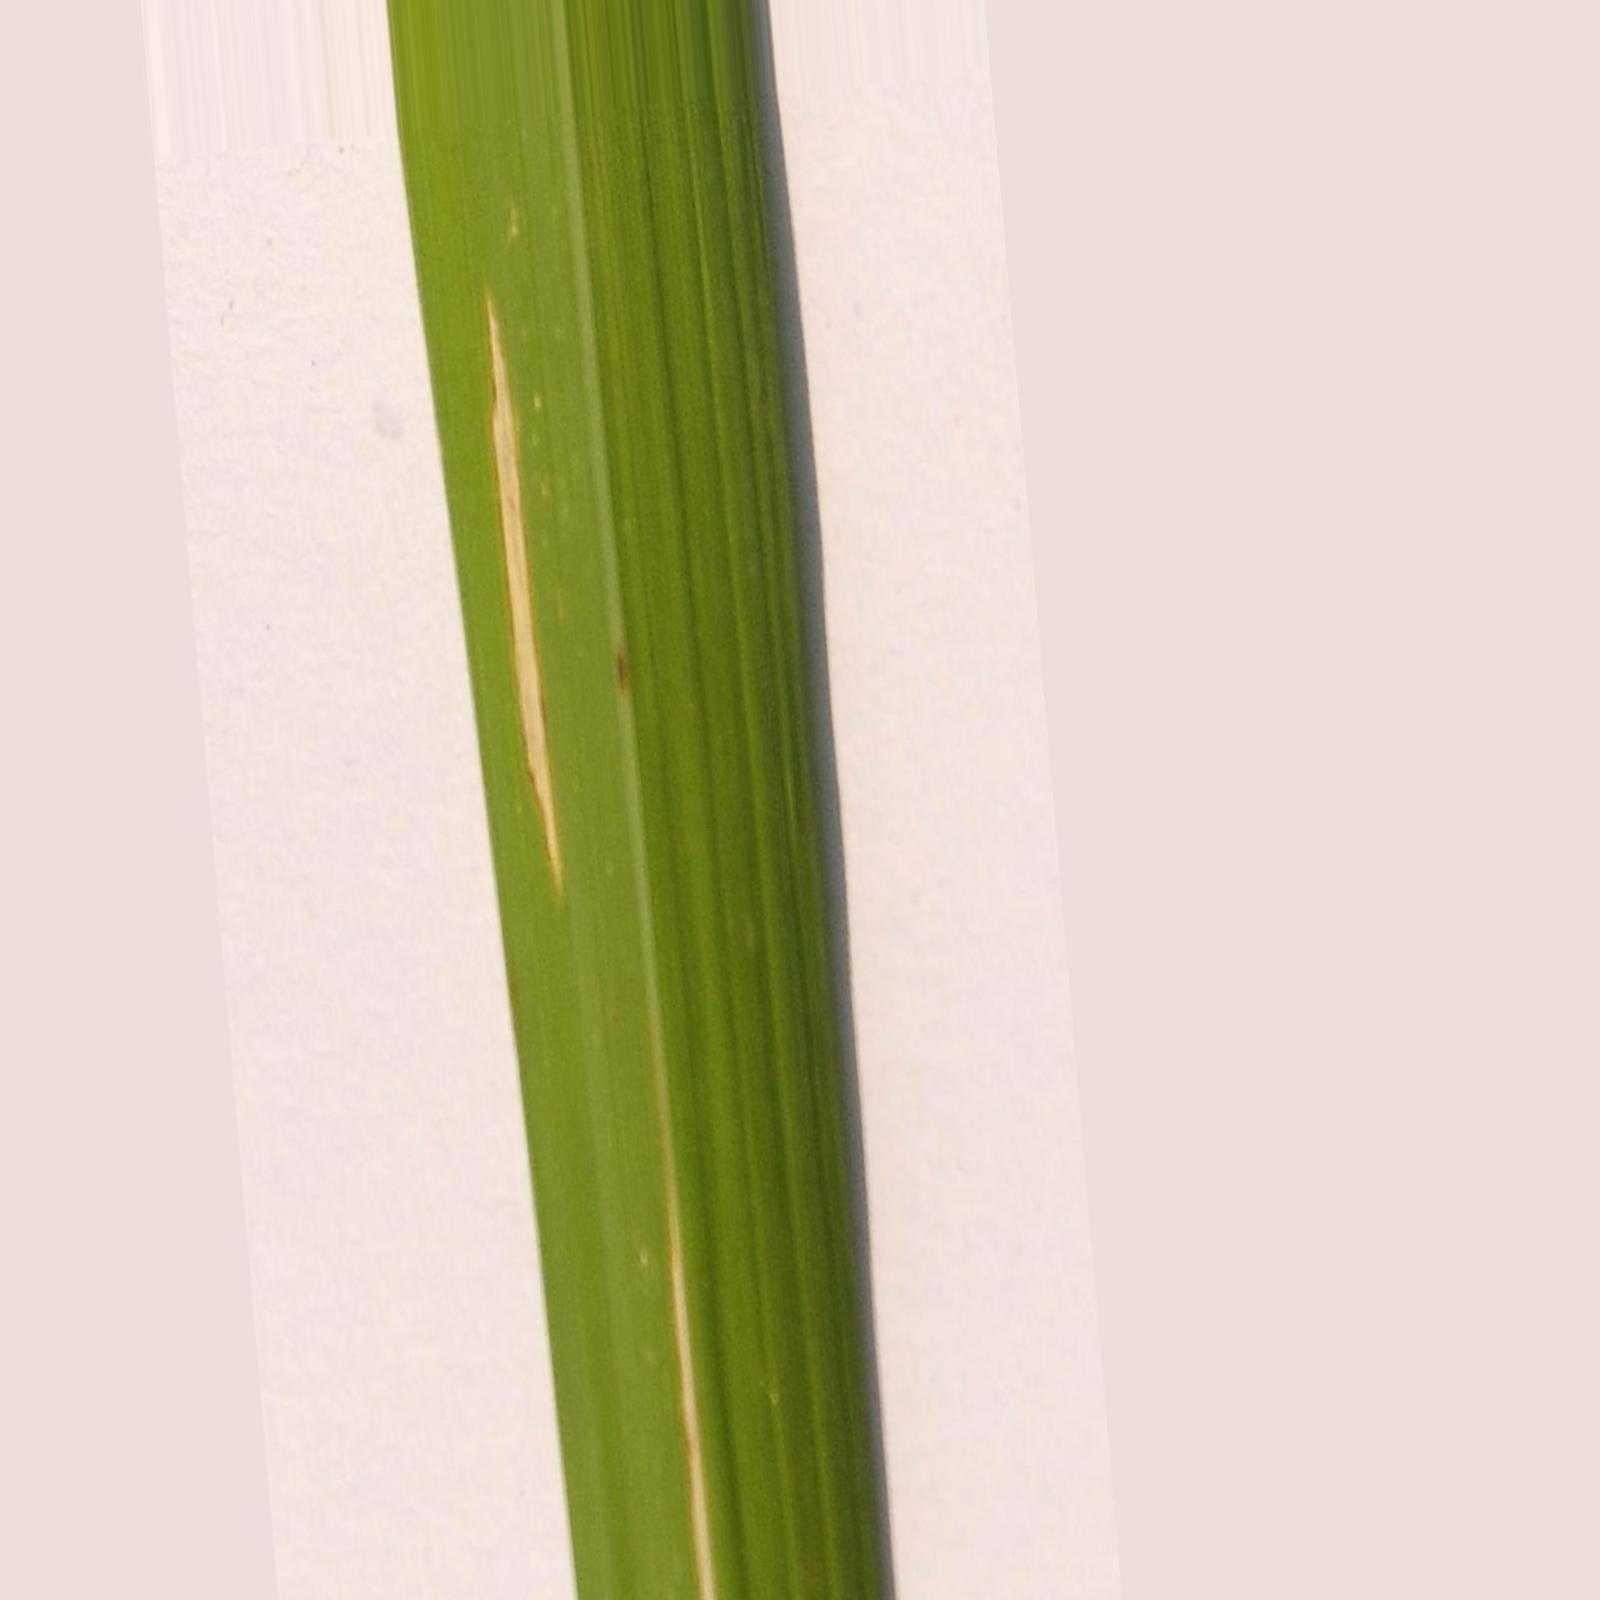
Nhãn: Bệnh Bạc lá (Bacterial leaf blight)